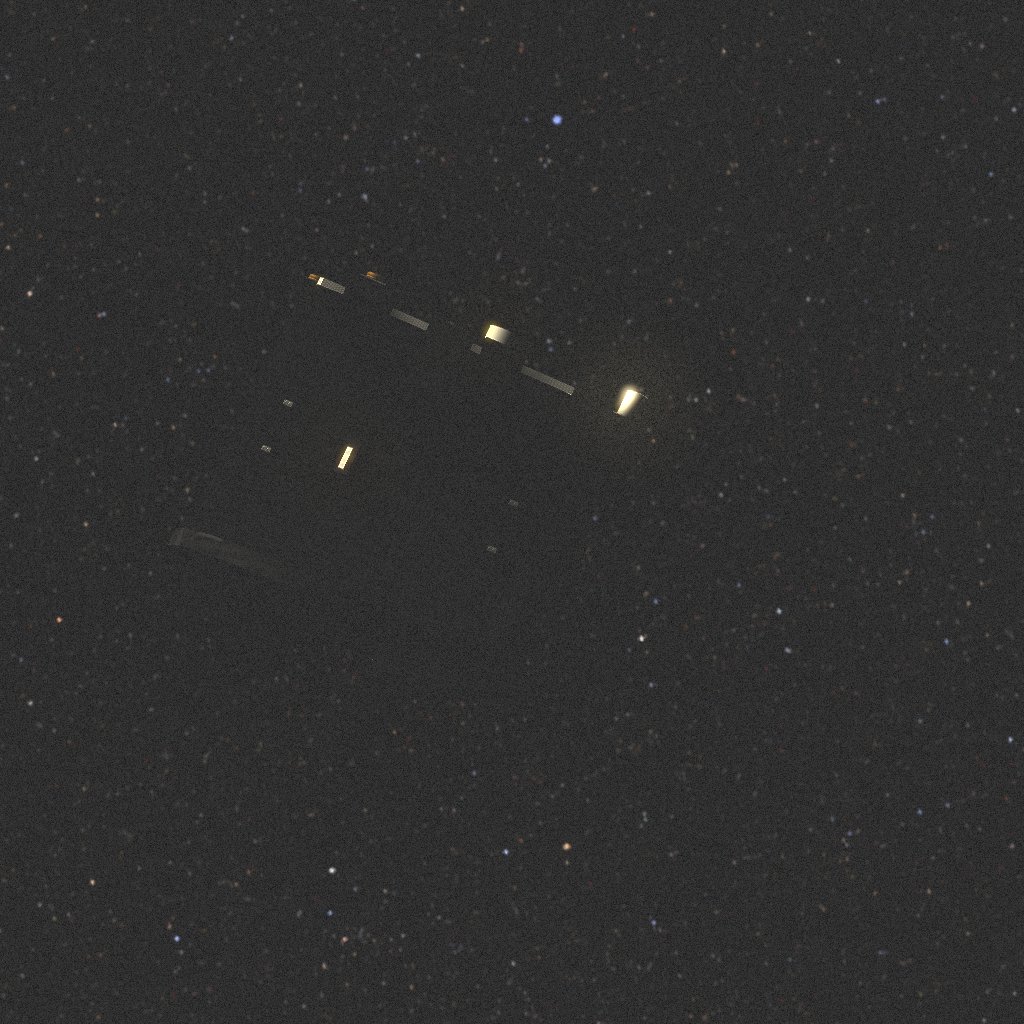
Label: proba_3_ocs